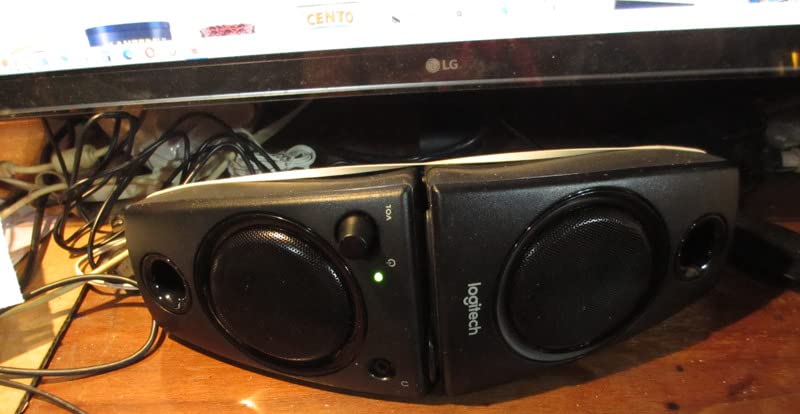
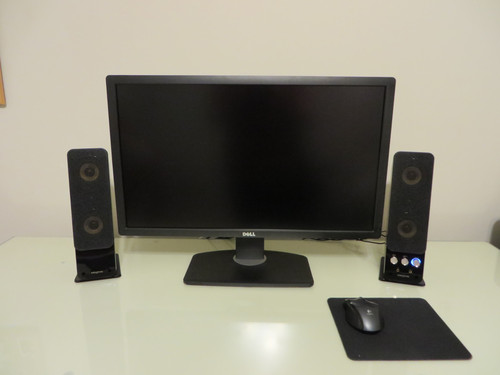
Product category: speaker
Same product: no